Martha Stewart

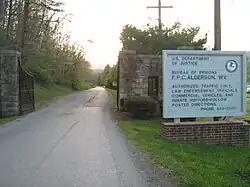
Federal Prison Camp, Alderson, where Stewart was confined

Despite Stewart's wish to be incarcerated in Connecticut or Florida, she was confined in Federal Prison Camp in Alderson, West Virginia. In 2004, her lawyer said that the remoteness would make it difficult for her then-90-year-old mother to visit. Judge Miriam Goldman Cedarbaum recommended to the Federal Bureau of Prisons (BOP) that Stewart be given her first choice, Federal Correctional Institution, Danbury, or her second choice, Federal Correctional Complex, Coleman. However, a spokesperson for the U.S. Department of Justice said the BOP would not send her to FCI Danbury, because the news media could access the facility too easily. The bureau could not send Stewart to FCC Coleman because of complications from Hurricane Ivan: the Coleman complex had been filled with inmates from Federal Correctional Institution, Marianna. Therefore, the Federal Bureau of Prisons assigned Stewart to Alderson. The spokesperson said he was concerned the assignment to Alderson could be perceived as being vindictive. Stewart's daughter, Alexis, said she believed the BOP "may have made a point of sending her far away."